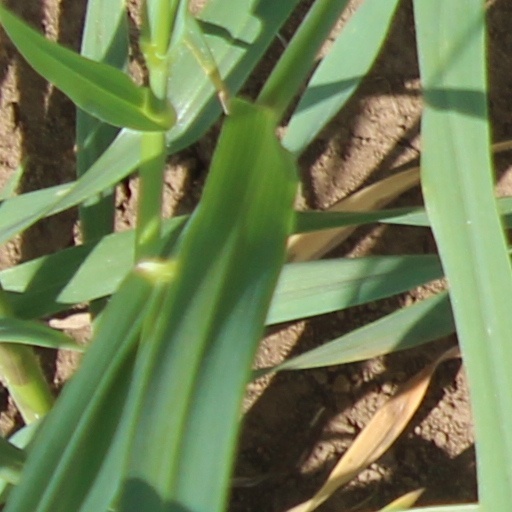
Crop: wheat